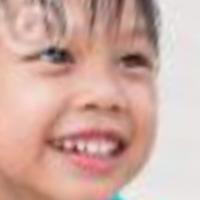
Age group: age 01-10